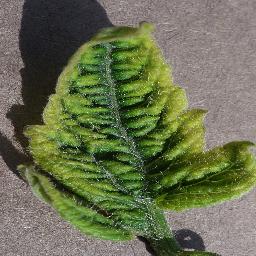
Label: Tomato___Tomato_Yellow_Leaf_Curl_Virus